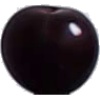
Label: Cherry Wax Black 1